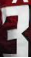
Number: 3